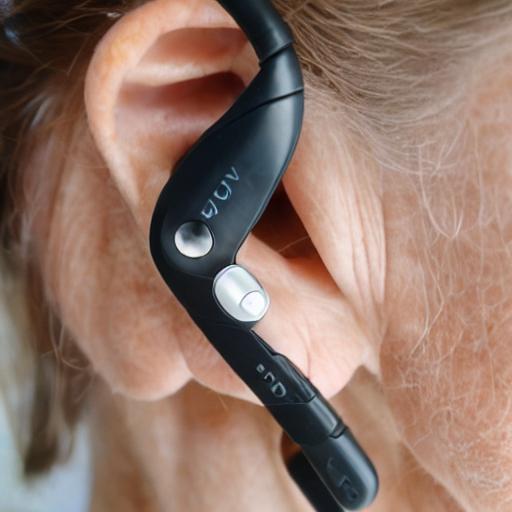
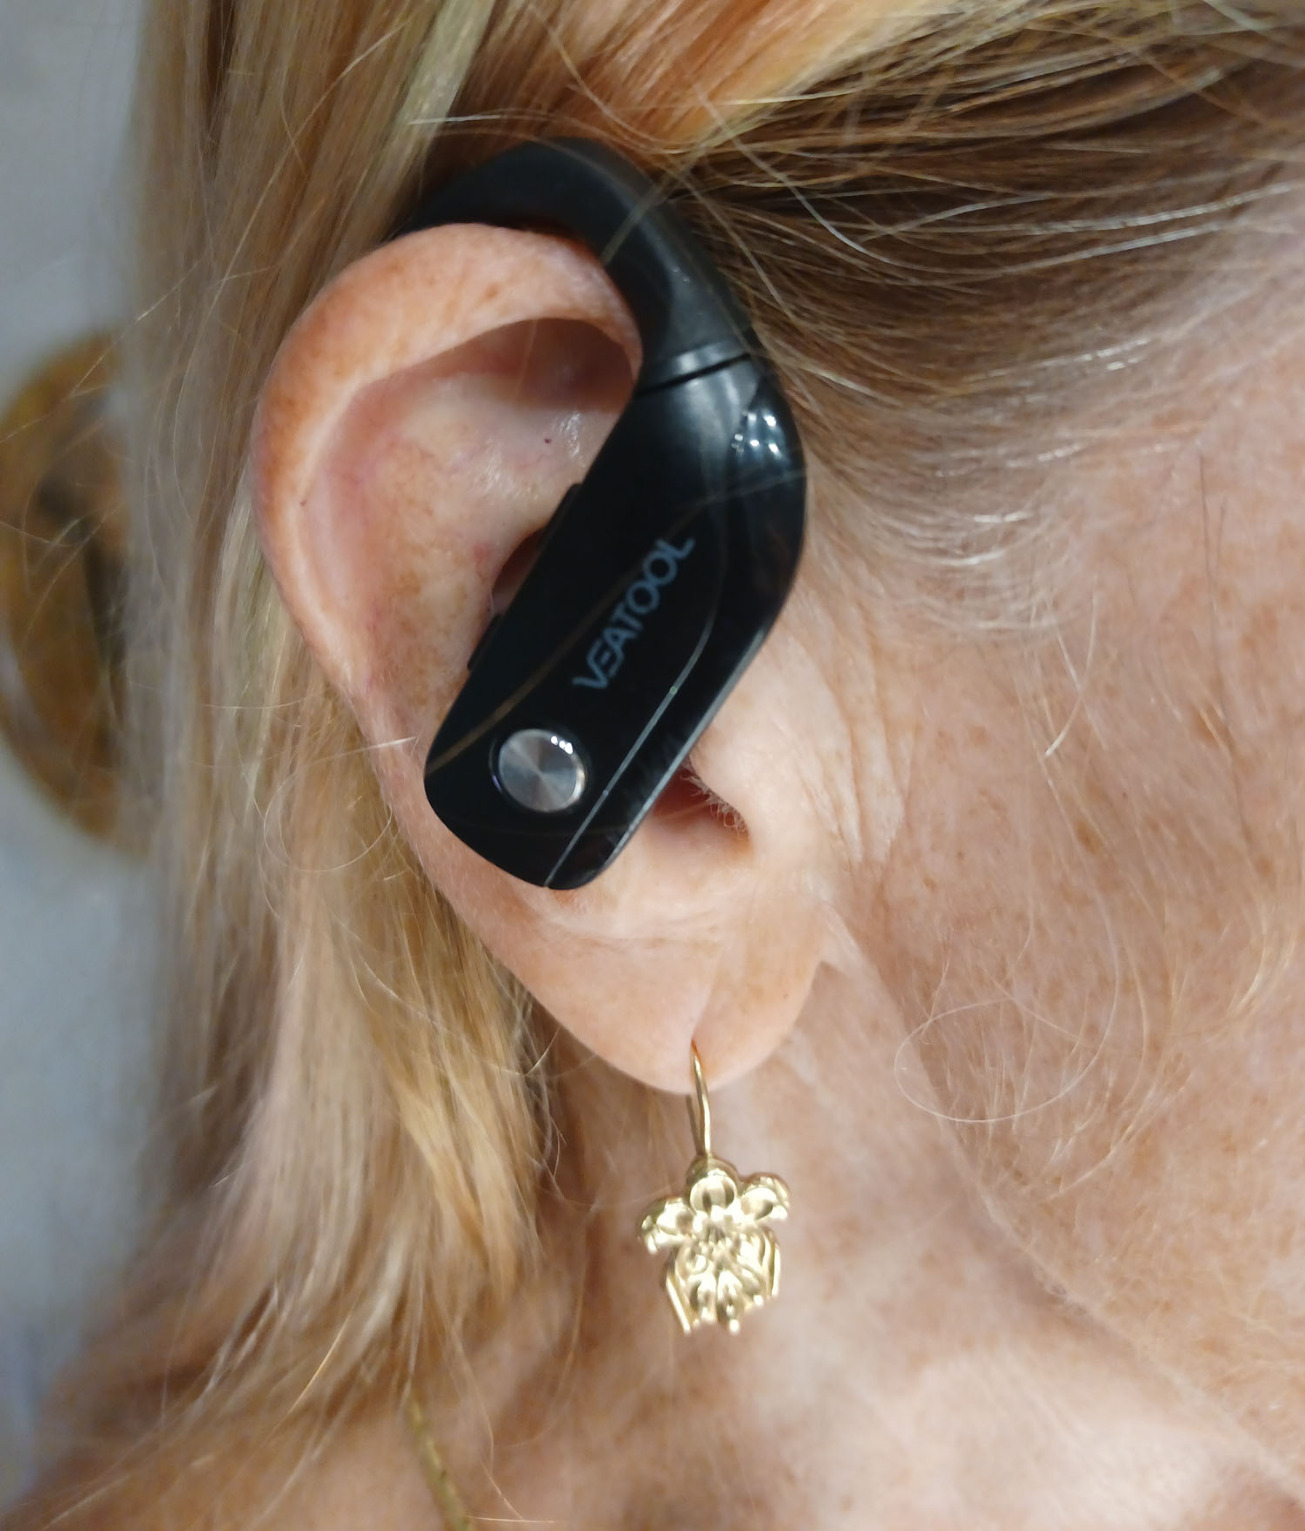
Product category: earbuds
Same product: no